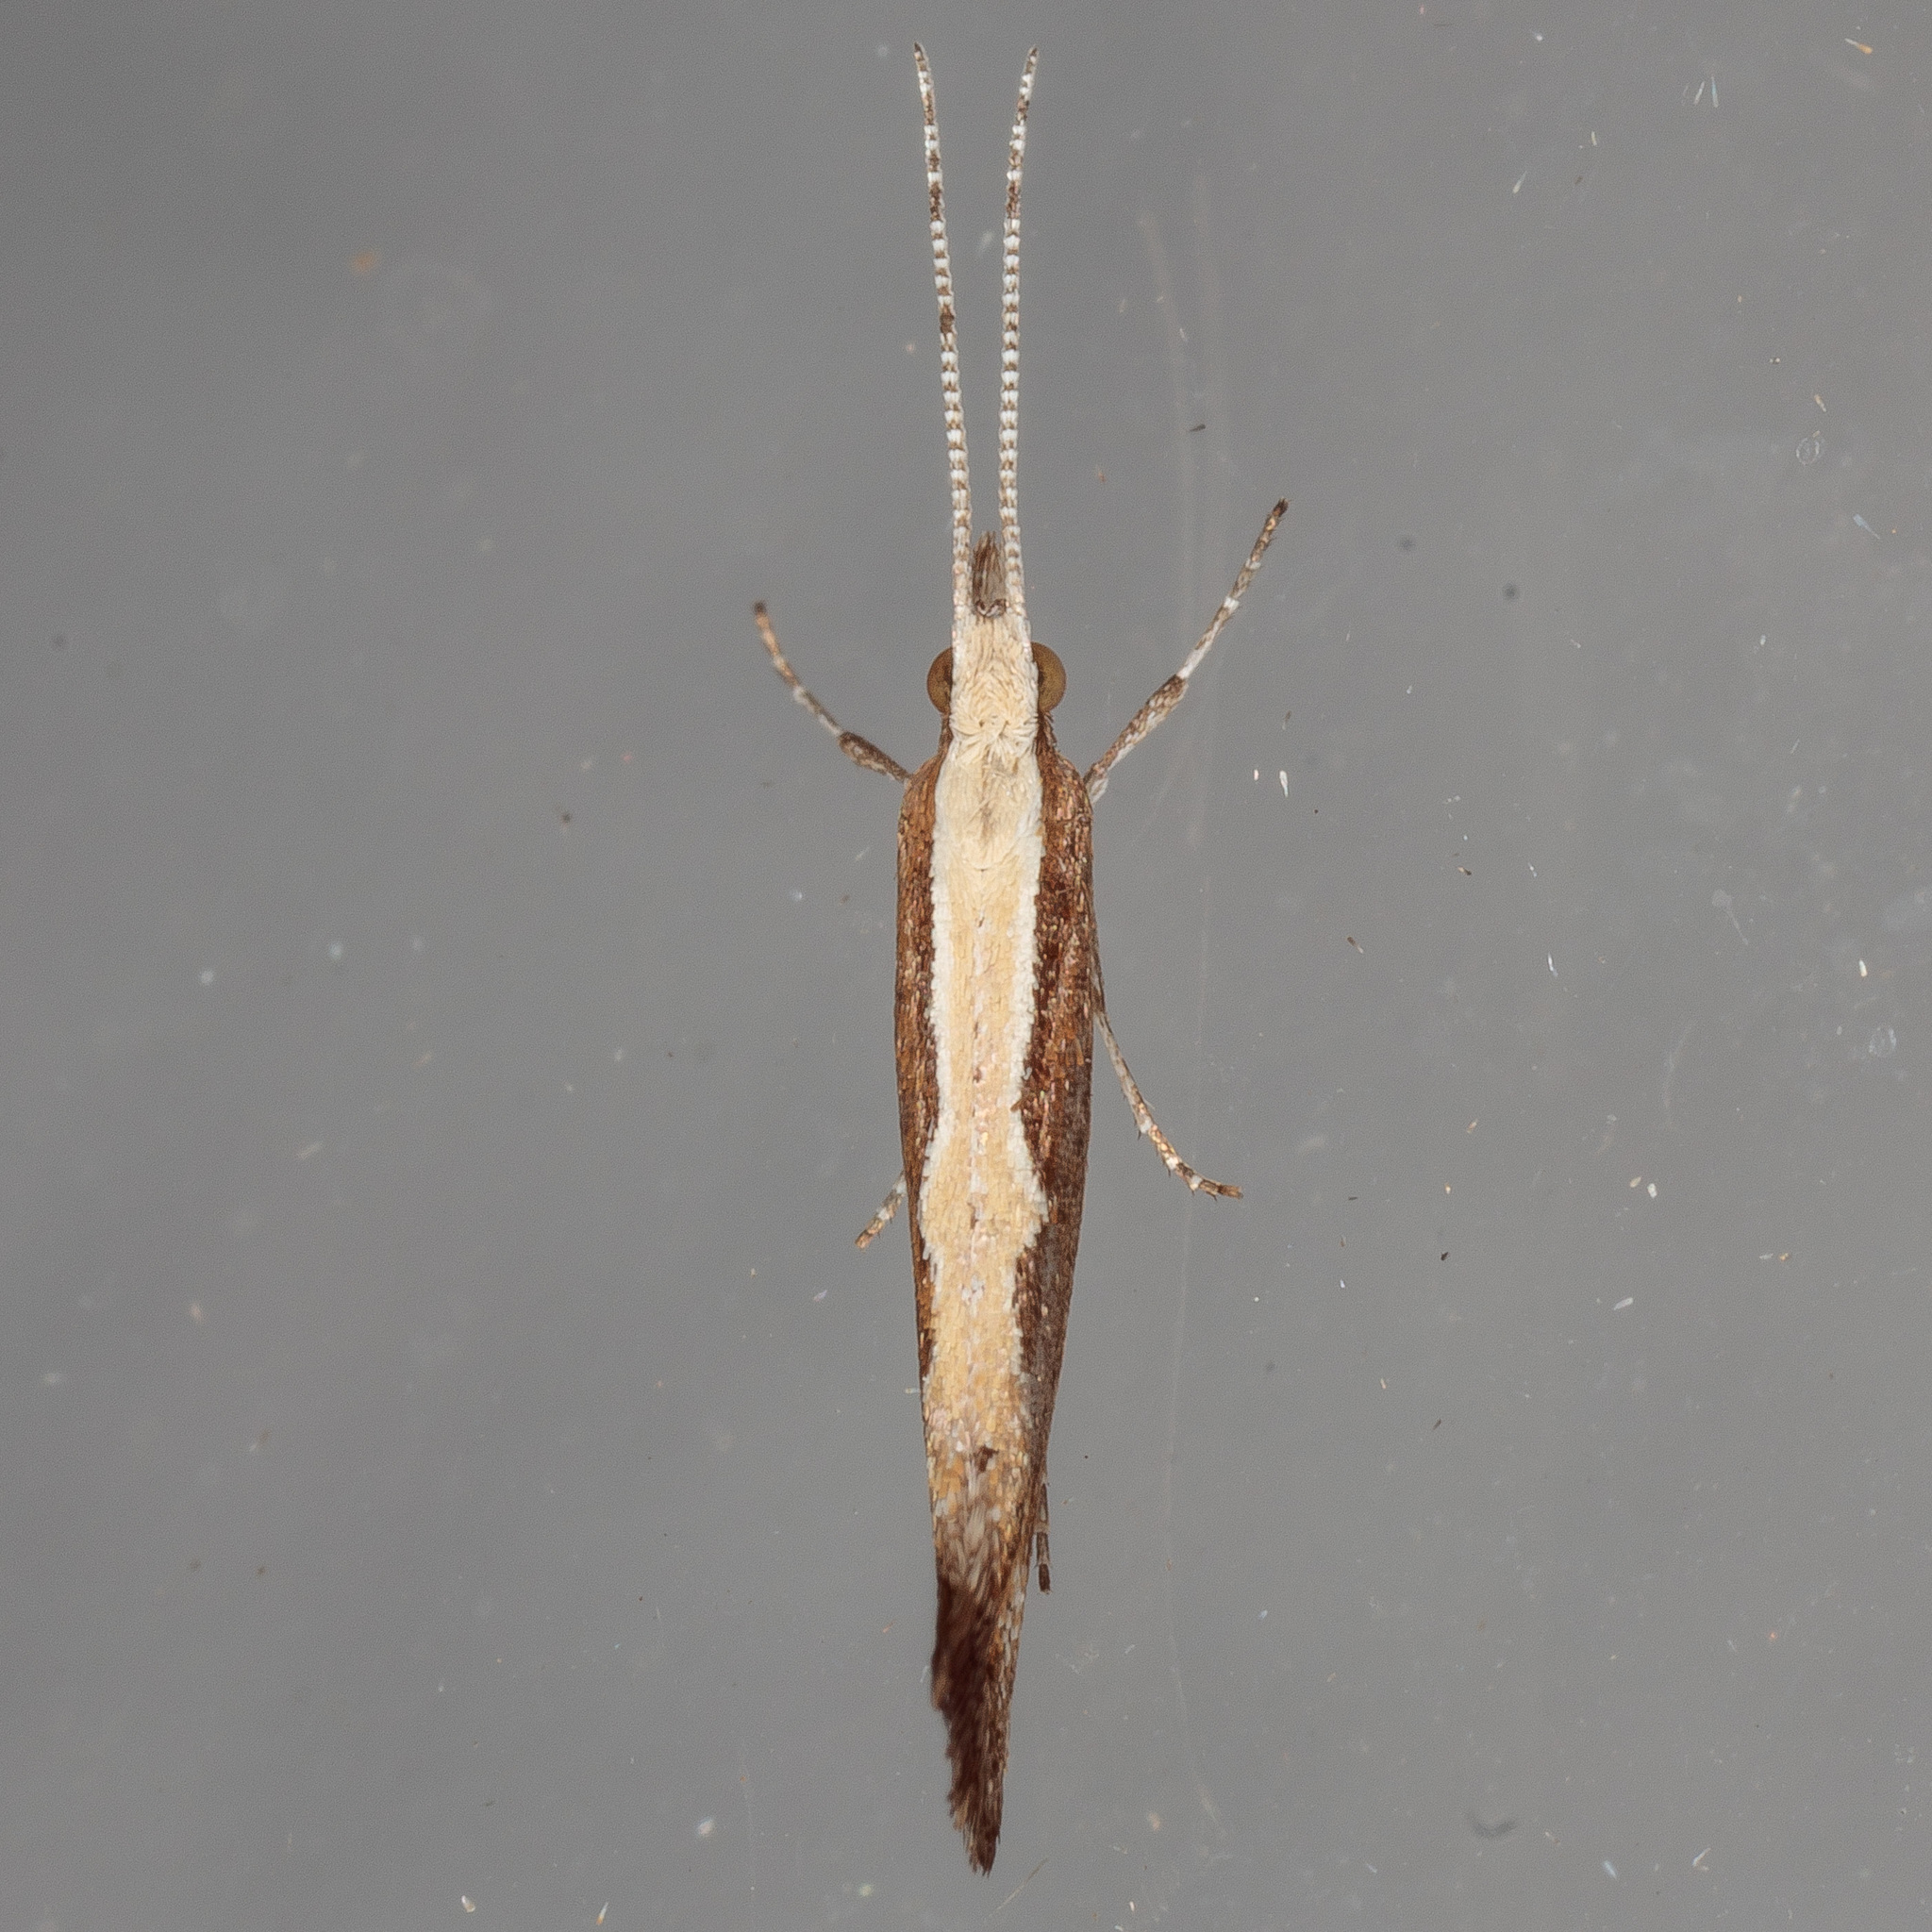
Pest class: diamondback_moth